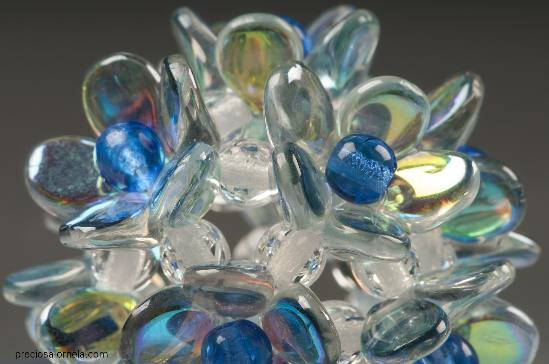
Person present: No